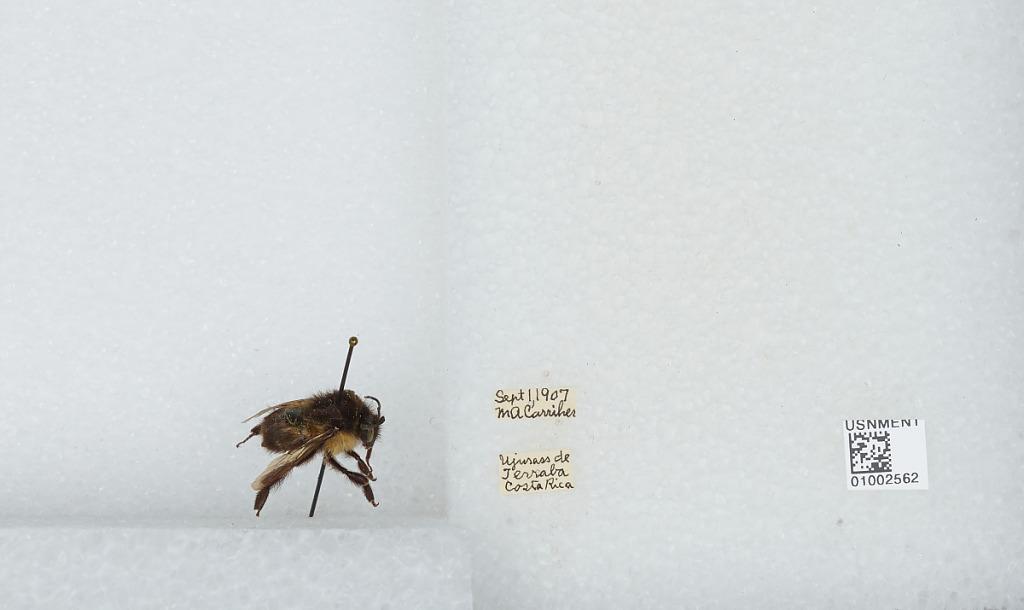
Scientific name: Bombus (Pyrobombus) ephippiatus (Say)
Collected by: M. Carriher
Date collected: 1907-9-1
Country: Costa Rica
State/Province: Puntarenas
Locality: Ujurass de Terraba
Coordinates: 9.0706, -83.3069